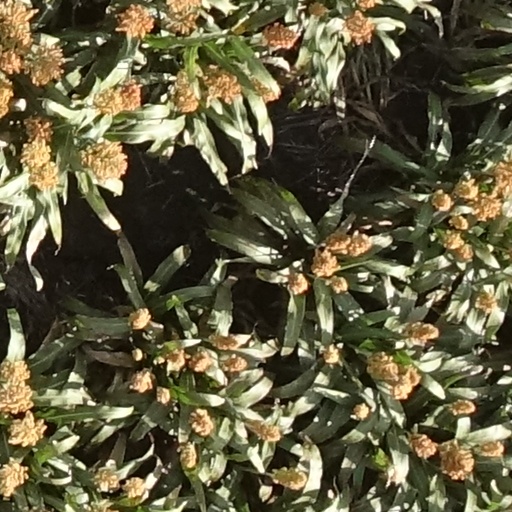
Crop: sorghum